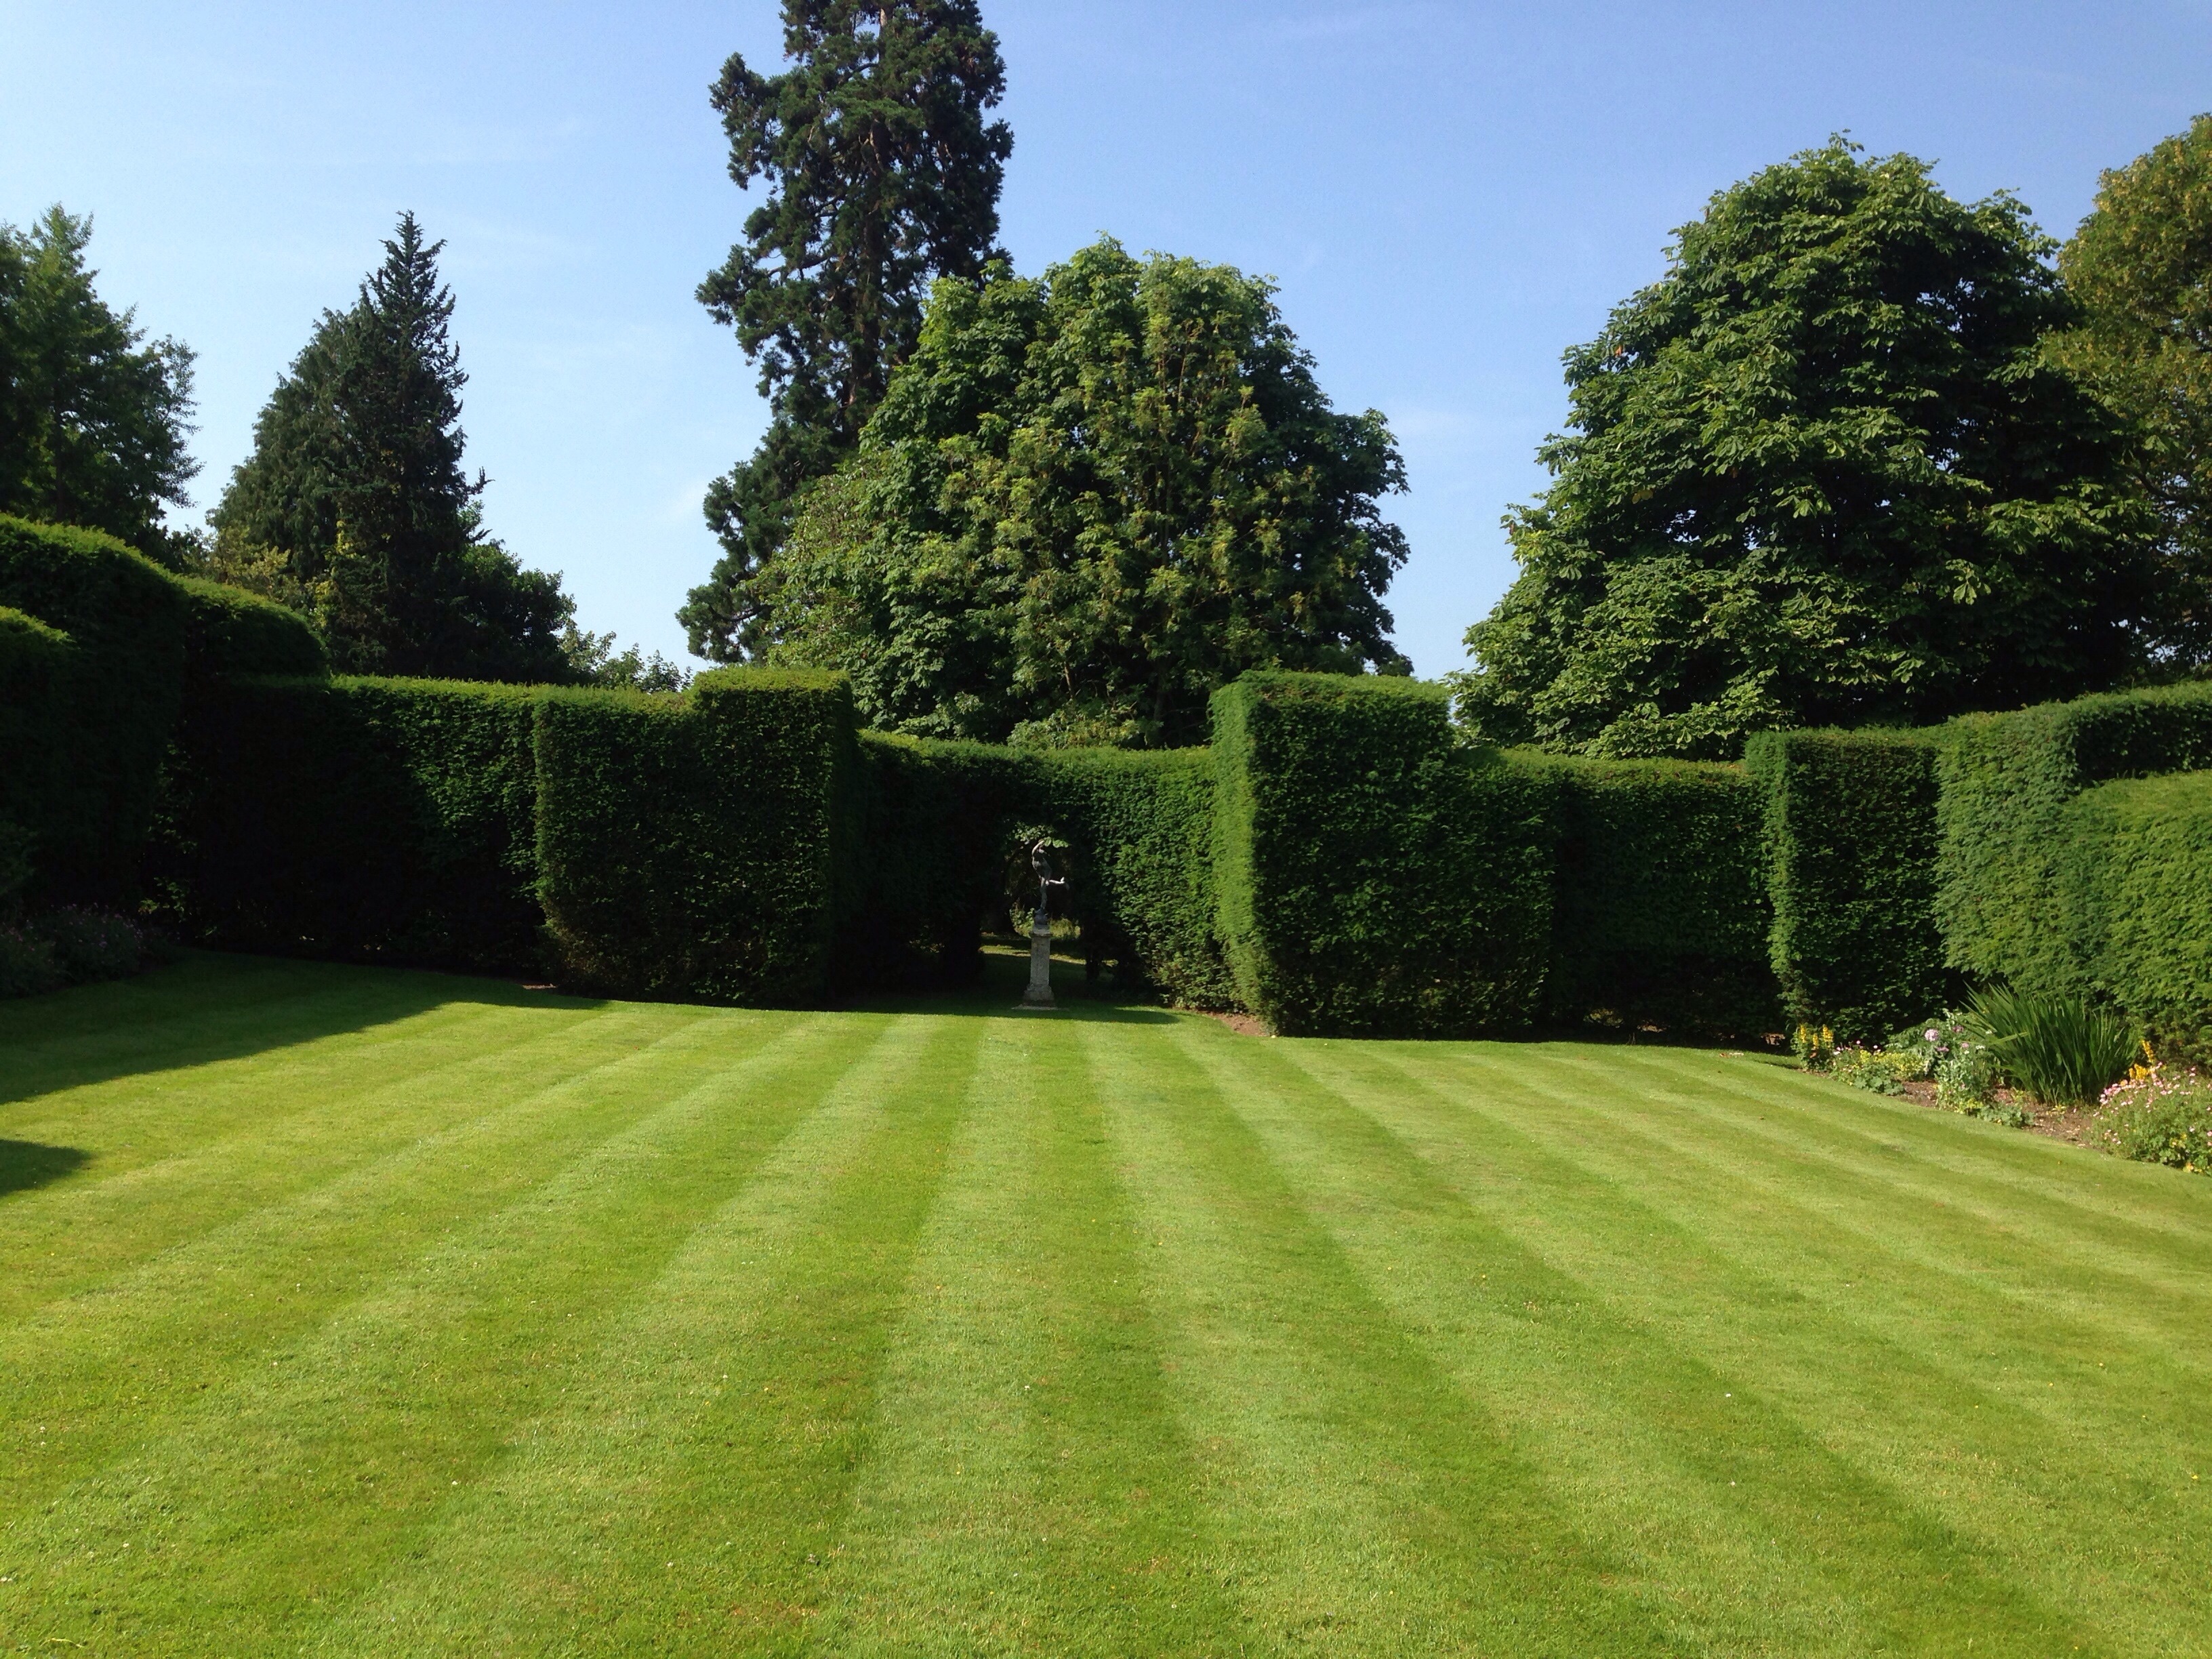
grass, structure, plant, field, lawn, meadow, summer, green, pasture, backyard, property, garden, landscaping, grassland, shrub, estate, yard, sport venue, landscape architect